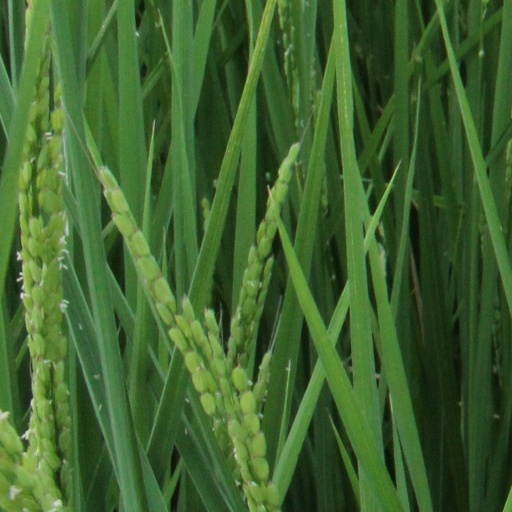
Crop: rice